Mu'awiya I

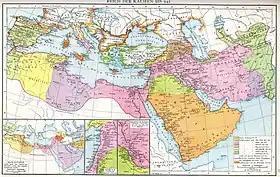
A map depicting growth of the Caliphate. During the reign of Mu'awiya, the Muslims conquered the region of Ifriqiya (central North Africa; shaded in purple)

Following the breakdown of the arbitration talks, Amr and the Syrian delegates returned to Damascus, where they greeted Mu'awiya as , signaling their recognition of him as caliph. In April or May 658, Mu'awiya received a general pledge of allegiance from the Syrians. In response, Ali broke off communications with Mu'awiya, mobilized for war and invoked a curse against Mu'awiya and his close retinue as a ritual in the morning prayers. Mu'awiya reciprocated in kind against Ali and his closest supporters in his own domain.